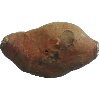
Label: Potato Sweet 1